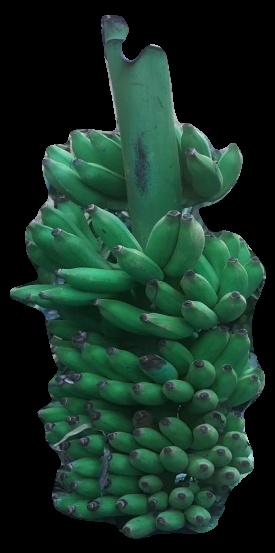
Variety: elakki-bale
Grade: grade1